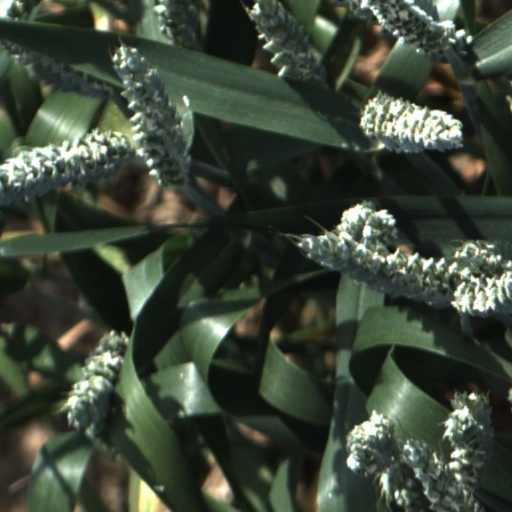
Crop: wheat